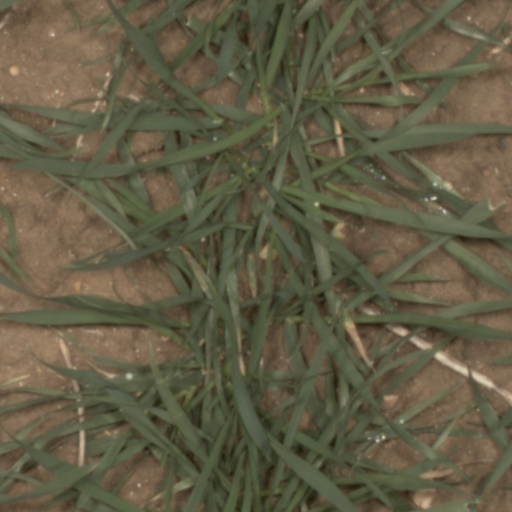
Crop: wheat